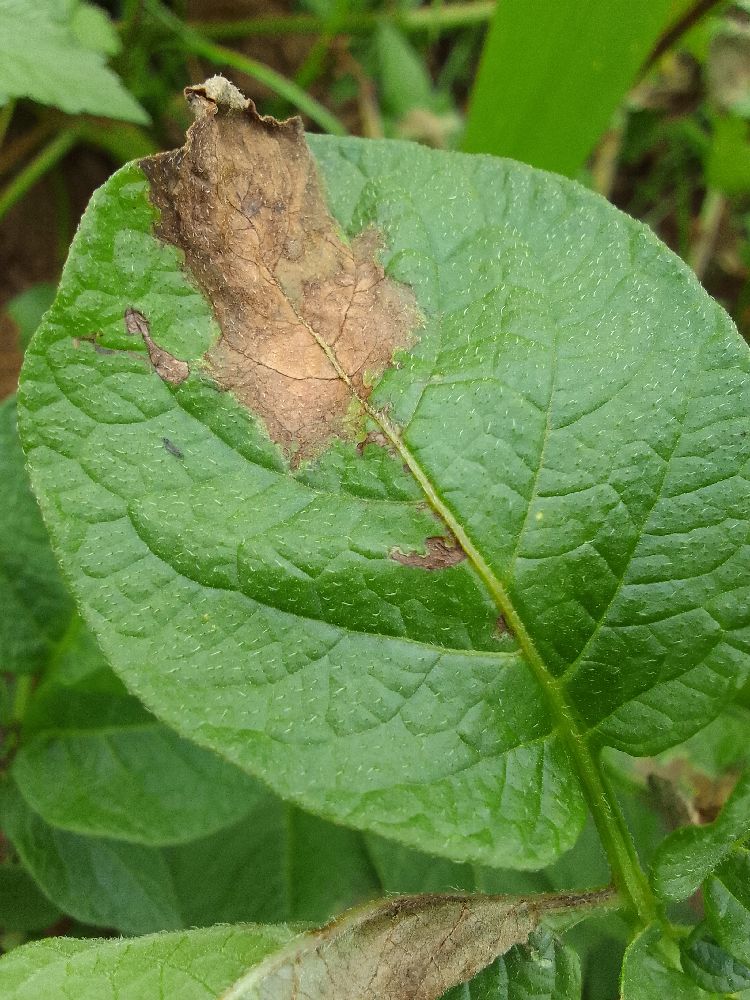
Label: Late blight